Henley Royal Regatta

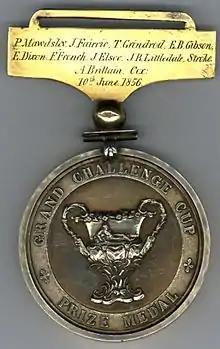
The Grand Challenge Cup medal from 1856

The change of the international distance to 2000 m and the addition of a fifth day to the regatta in 1986 allowed the Committee of Management to revisit the decision. In 1993 the regatta introduced an open Women's Single Sculls event and from 1993 to 1996 this counted as a round of the FISA World Cup. The first winner was Maria Brandin of Sweden and she subsequently won a further four times. Fittingly, the prizegiver in 1993 was Peter Coni. In 1996, the Stewards purchased a silver cup as a challenge trophy and named it the Princess Royal Challenge Cup; it was presented for the first time in 1997.